Roman numerals

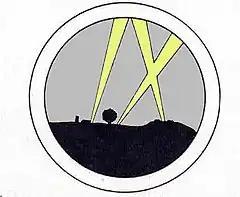
Stylised "" represents "9" in unit emblem of 9th Aero Squadron AEF, 1918.

The Colosseum was constructed in Rome in CE 72–80, and while the original perimeter wall has largely disappeared, the numbered entrances from (23) to (54) survive, to demonstrate that in Imperial times Roman numerals had already assumed their classical form: as largely standardised in current use. The most obvious anomaly (a common one that persisted for centuries) is the inconsistent use of subtractive notation - while is used for 40, is avoided in favour of : in fact, gate 44 is labelled .